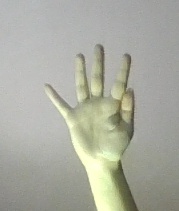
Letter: sheen